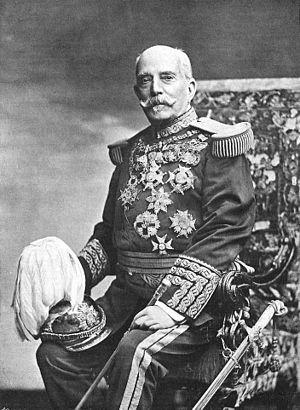
Le gouverneur général des Philippines exerce le pouvoir exécutif durant les deux grandes périodes de colonisation des Philippines, d'abord par le Royaume d'Espagne de 1565 à 1898, puis par les États-Unis de 1898 à 1946. Il représente aussi le roi d'Espagne puis le gouvernement américain sur l'archipel.
Fernando Primo de Rivera y Sobremonte est un général et un homme politique espagnol. Il est le fils du marin José Primo de Rivera et l'oncle du dictateur Miguel Primo de Rivera.
Le pacte de Biak-na-Bato est signé le 14 et 15 décembre 1897 entre le royaume d’Espagne et les insurgés philippins du Katipunan lors de la révolution philippine. Il instaure un cessez-le-feu entre les deux parties.